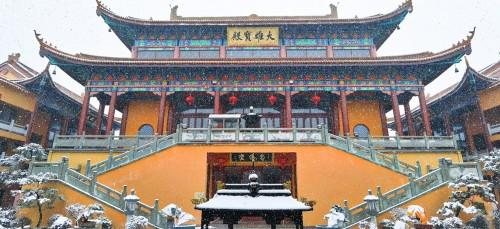
地标名称：万寿寺
所在城市：常州市·溧阳市